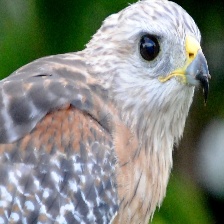
Species: RED SHOULDERED HAWK
Scientific name: BUTEO LINEATUS